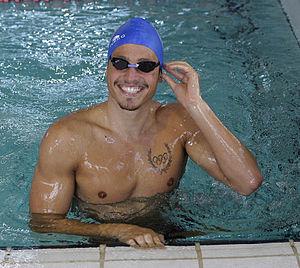
Aschwin Wildeboer Faber, né le 14 février 1986 à Sabadell, est un nageur espagnol d'origine néerlandaise spécialiste des épreuves de dos crawlé. Multiple médaillé européen et sacré champion d'Europe du 200 m dos en petit bassin 2008, il est un ancien détenteur des records du monde du 100 m dos en grand et petit bassin. Il est médaillé de bronze aux Championnats du monde 2009 sur cette épreuve.